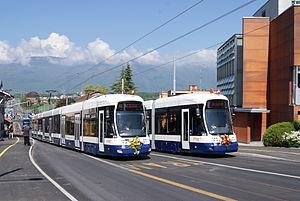
Le tramway de Genève constitue un des trois réseaux de transport en commun de la ville de Genève et de son canton en Suisse. Il est mis en service en 1862 sous forme de tramway à traction hippomobile, remplacé en 1889 par la traction à vapeur puis en 1894 par la traction électrique. Jusqu'à la création de la Compagnie genevoise des tramways électriques en 1900, remplacée par les Transports publics genevois en 1977, le réseau était exploité par plusieurs compagnies. De par sa situation géographique, le réseau est transfrontalier et dessert le territoire français, en l’occurrence l'agglomération d'Annemasse.